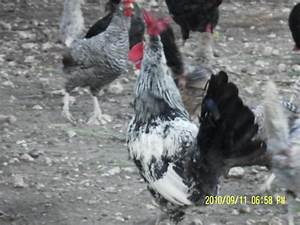
Label: chicken